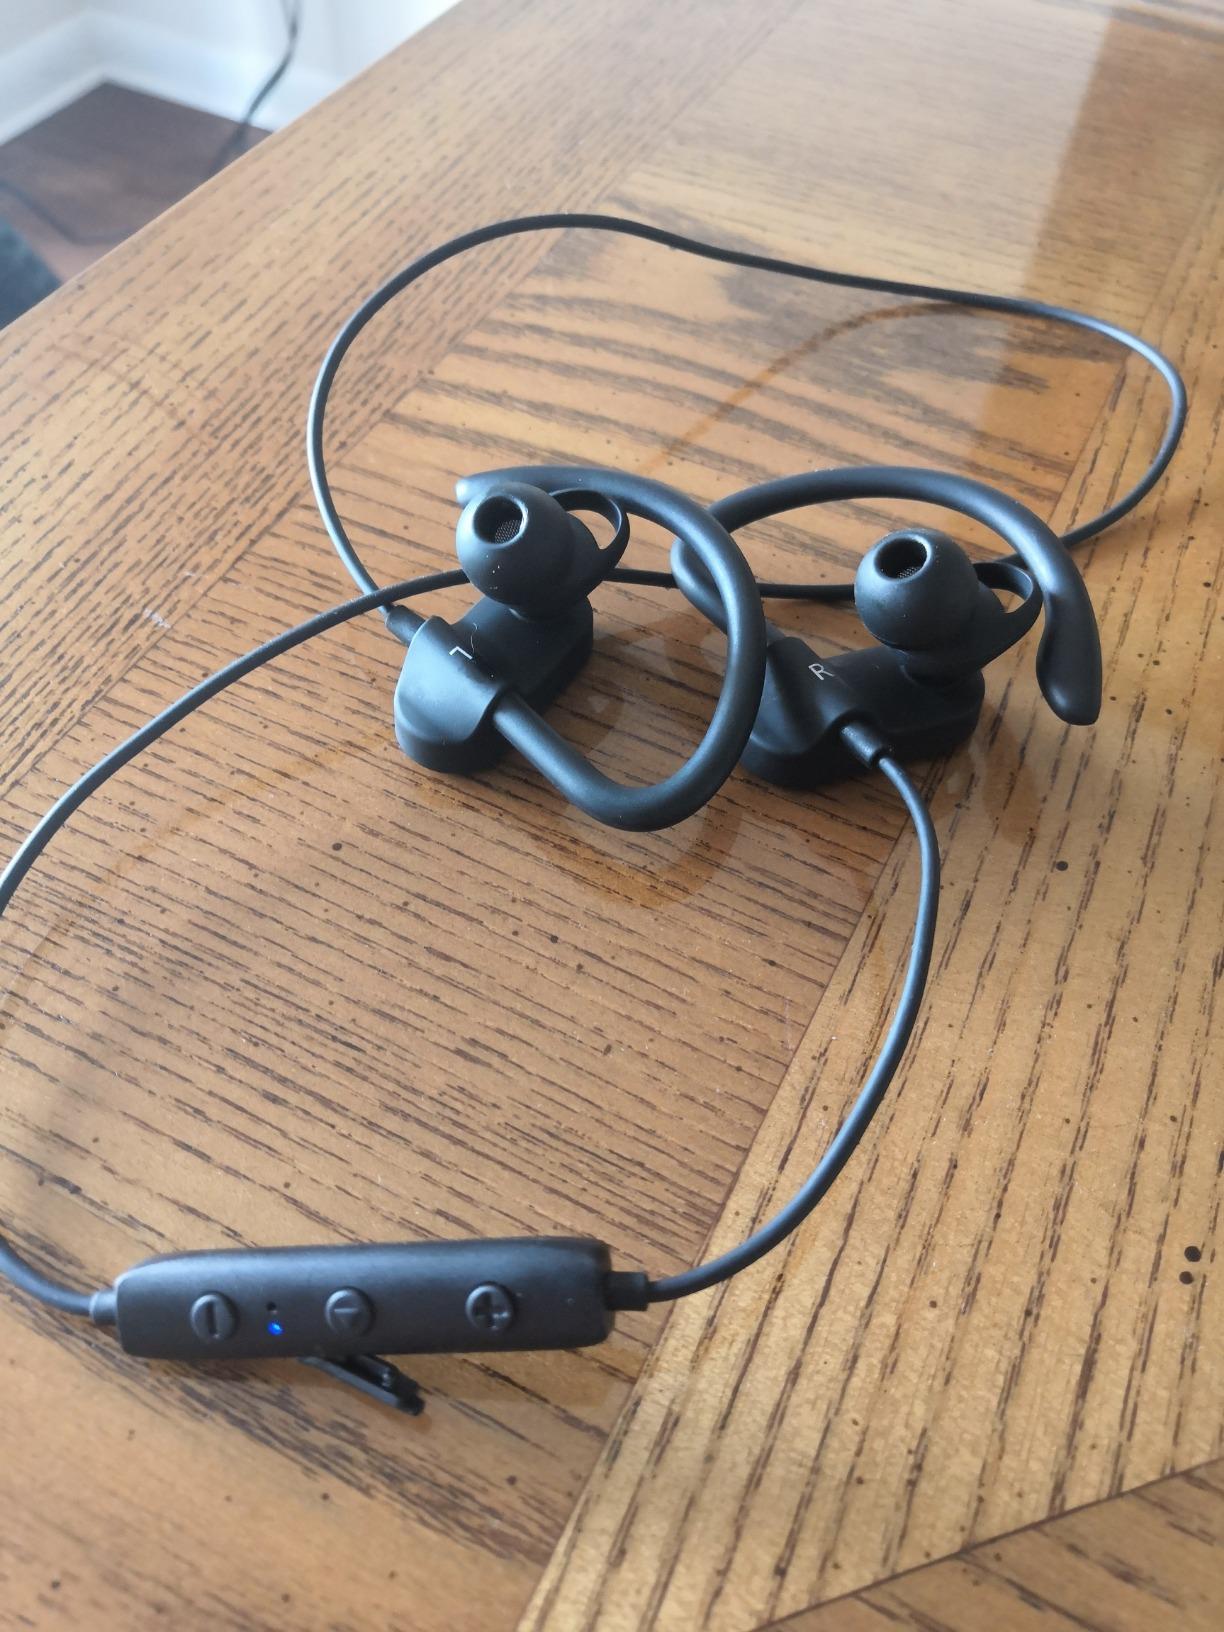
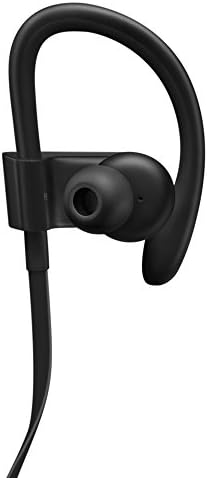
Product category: headphones
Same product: no